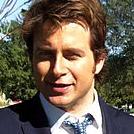
Age: 41